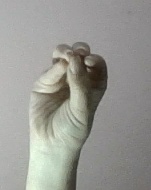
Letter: ha